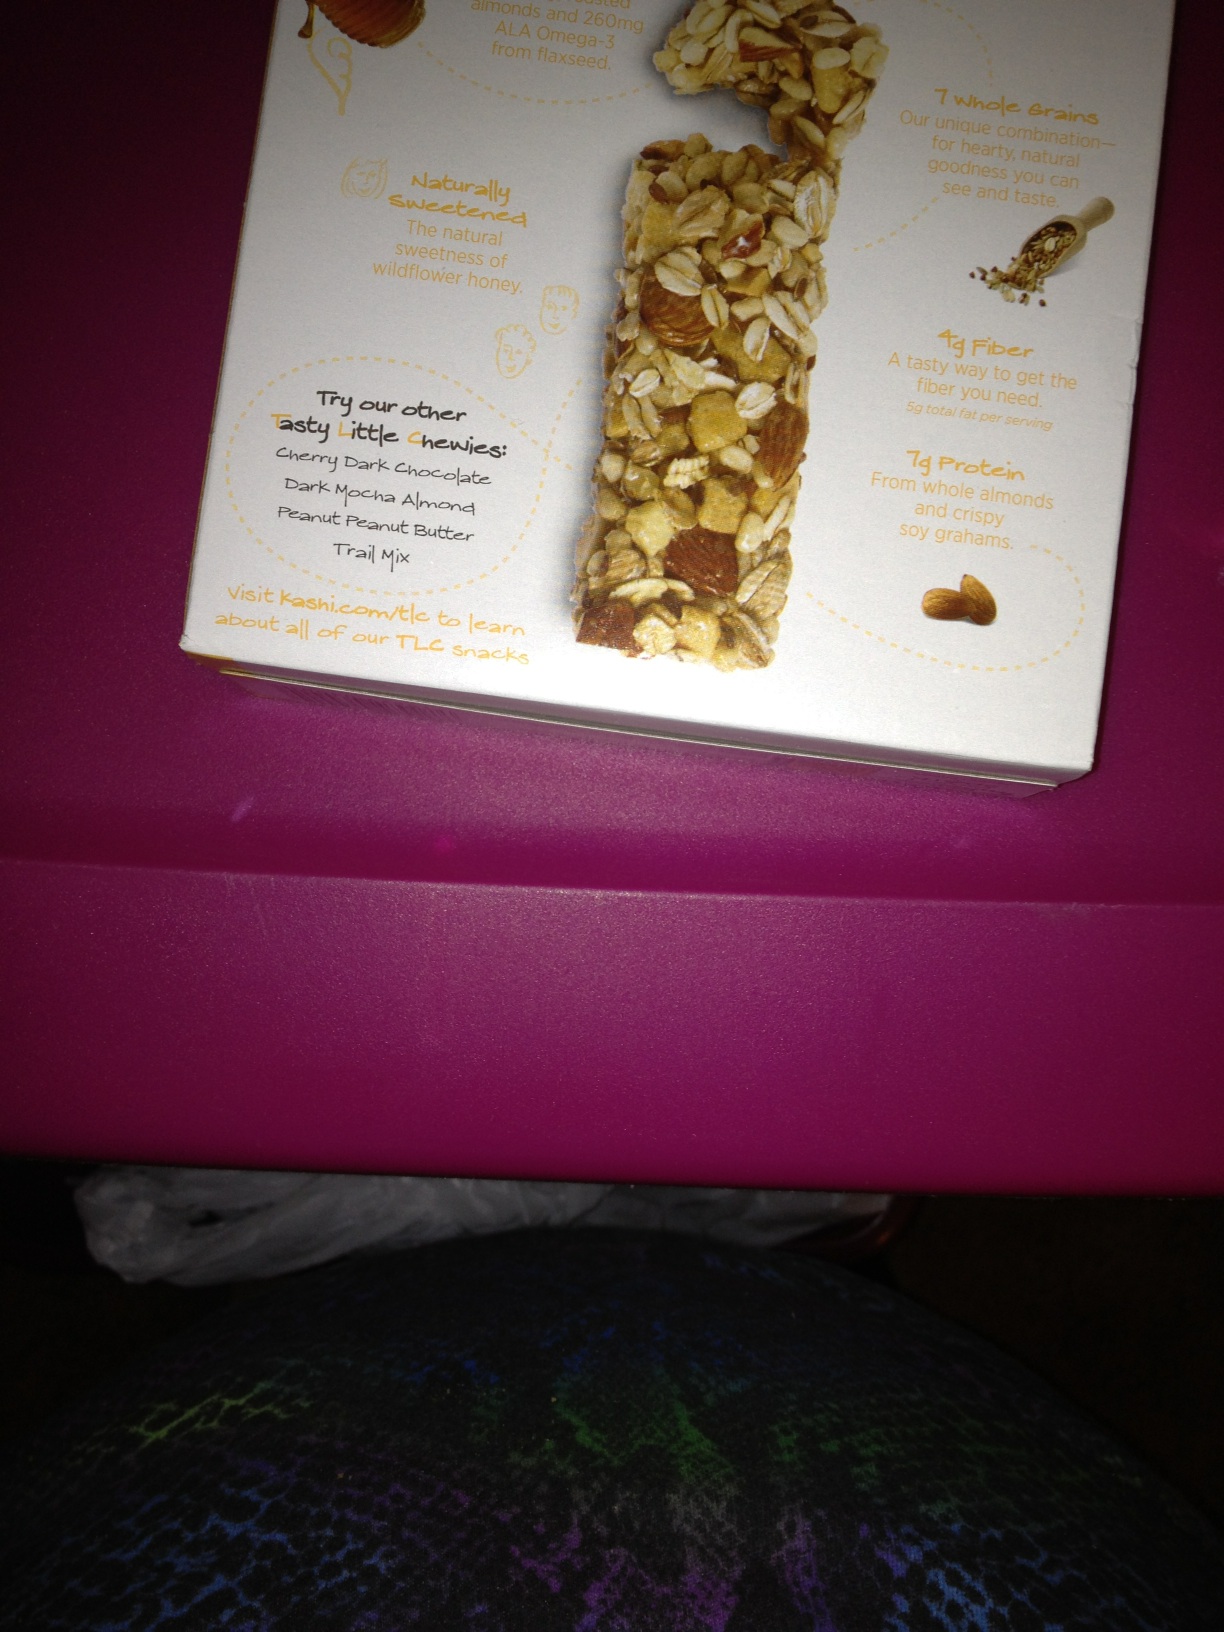Question: What flavor is this?
Answer: unanswerable